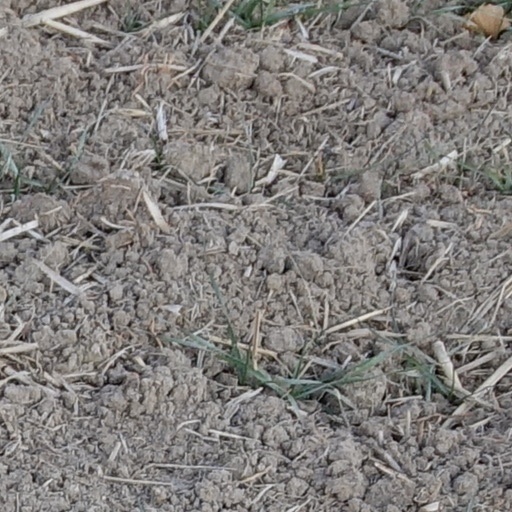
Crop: wheat